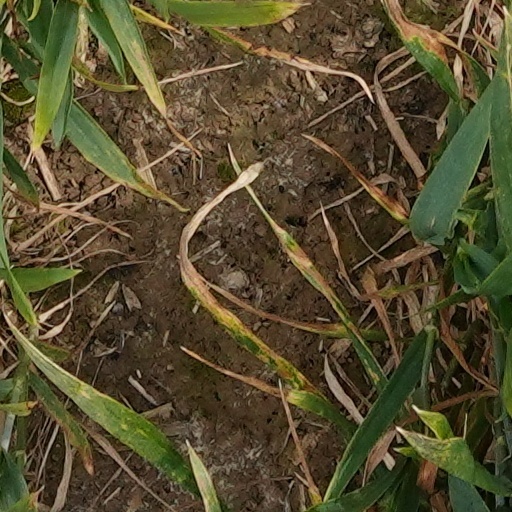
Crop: wheat